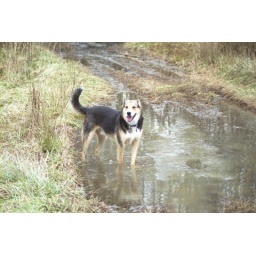
Miklos standing in water